Ver-sur-Mer

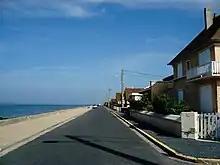
The seafront promenade (Boulevard de la Plage)

As well as its beach, the village has a bakery, pony club, sailing club, shrimp fishery, small supermarket, tennis court, and youth hostel. It is also home to the America Gold Beach Museum. Ver-sur-Mer lighthouse, still active today, was built in 1908 on the heights above the beach. During World War II, Canadian troops swiftly seized the lighthouse; however, it was badly damaged and had to be restored after the end of the war.